Yarra Ranges Shire

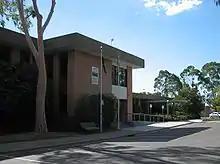
Shire Offices, Lilydale (building prior to 2010s-20s overhaul and extension)

Yarra Ranges is divided into nine wards, each of which elects one councillor for a period of four years.